Freedom from Want

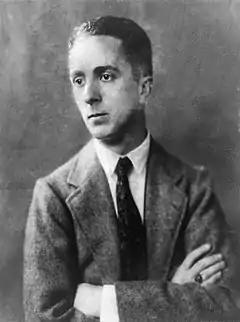
A black-and-white portrait photo of a young Norman Rockwell with his arms crossed in a light suit coat with a dark tie and white shirt

"Freedom from Want" is considered one of Rockwell's finest works. Of the four paintings in the "Four Freedoms", it is the one most often seen in art books with critical review and commentary. Although all were intended to promote patriotism in a time of war, "Freedom from Want" became a symbol of "family togetherness, peace, and plenty", according to Linda Rosenkrantz, who compares it to "a 'Hallmark' Christmas". Embodying nostalgia for an enduring American theme of holiday celebration, the painting is not exclusively associated with Thanksgiving, and is sometimes known as "I'll Be Home for Christmas". The abundance and unity it shows were the idyllic hope of a post-war world, and the image has been reproduced in various formats.